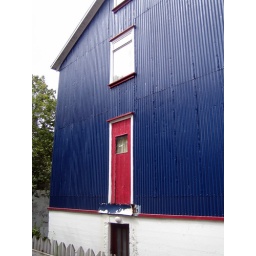
A brightly colored building in Reykjavik. A lot of the buildings have this corrugated siding, painted all different colors.